Division of Kingston

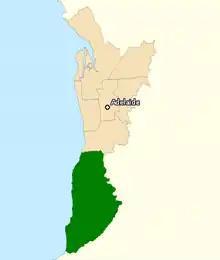
The larger 2004–13 incarnation

Kingston began to move south from 1969 when the Holdfast Bay area was transferred to the newly created seat of Hawker. Successive redistributions saw Hawker continue to push Kingston south over time, and by 1984 the seat had moved to roughly its current position, though without the current southern coastal strip.